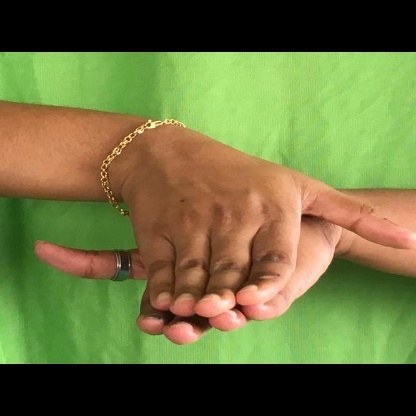
Mudra: Matsya